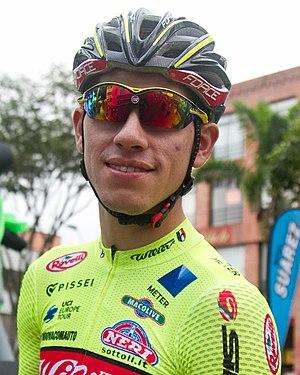
Miguel Flórez avant le départ de la course en ligne Élite des Championnats de Colombie 2018.
Miguel Eduardo Flórez López, né le 21 février 1996 à Bogota, est un coureur cycliste colombien, membre de l'équipe Androni Giocattoli-Sidermec.